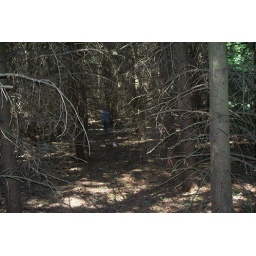
what a weird discovery! All in a line, these trees were left over from someone's Xmas tree field